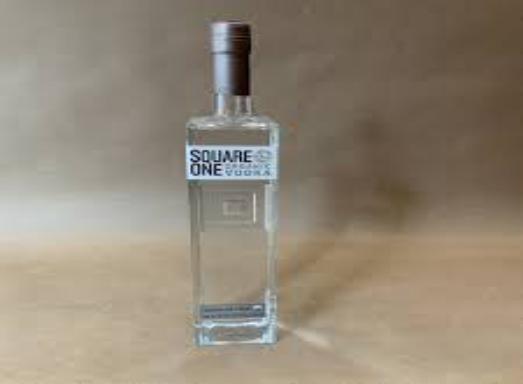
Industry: Food